Petro-Slavyanka

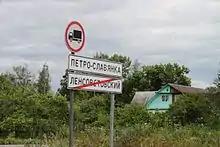
Petro-Slavyanka

Petro-Slavyanka is a municipal settlement in Kolpinsky District of the federal city of St. Petersburg, Russia. Population: